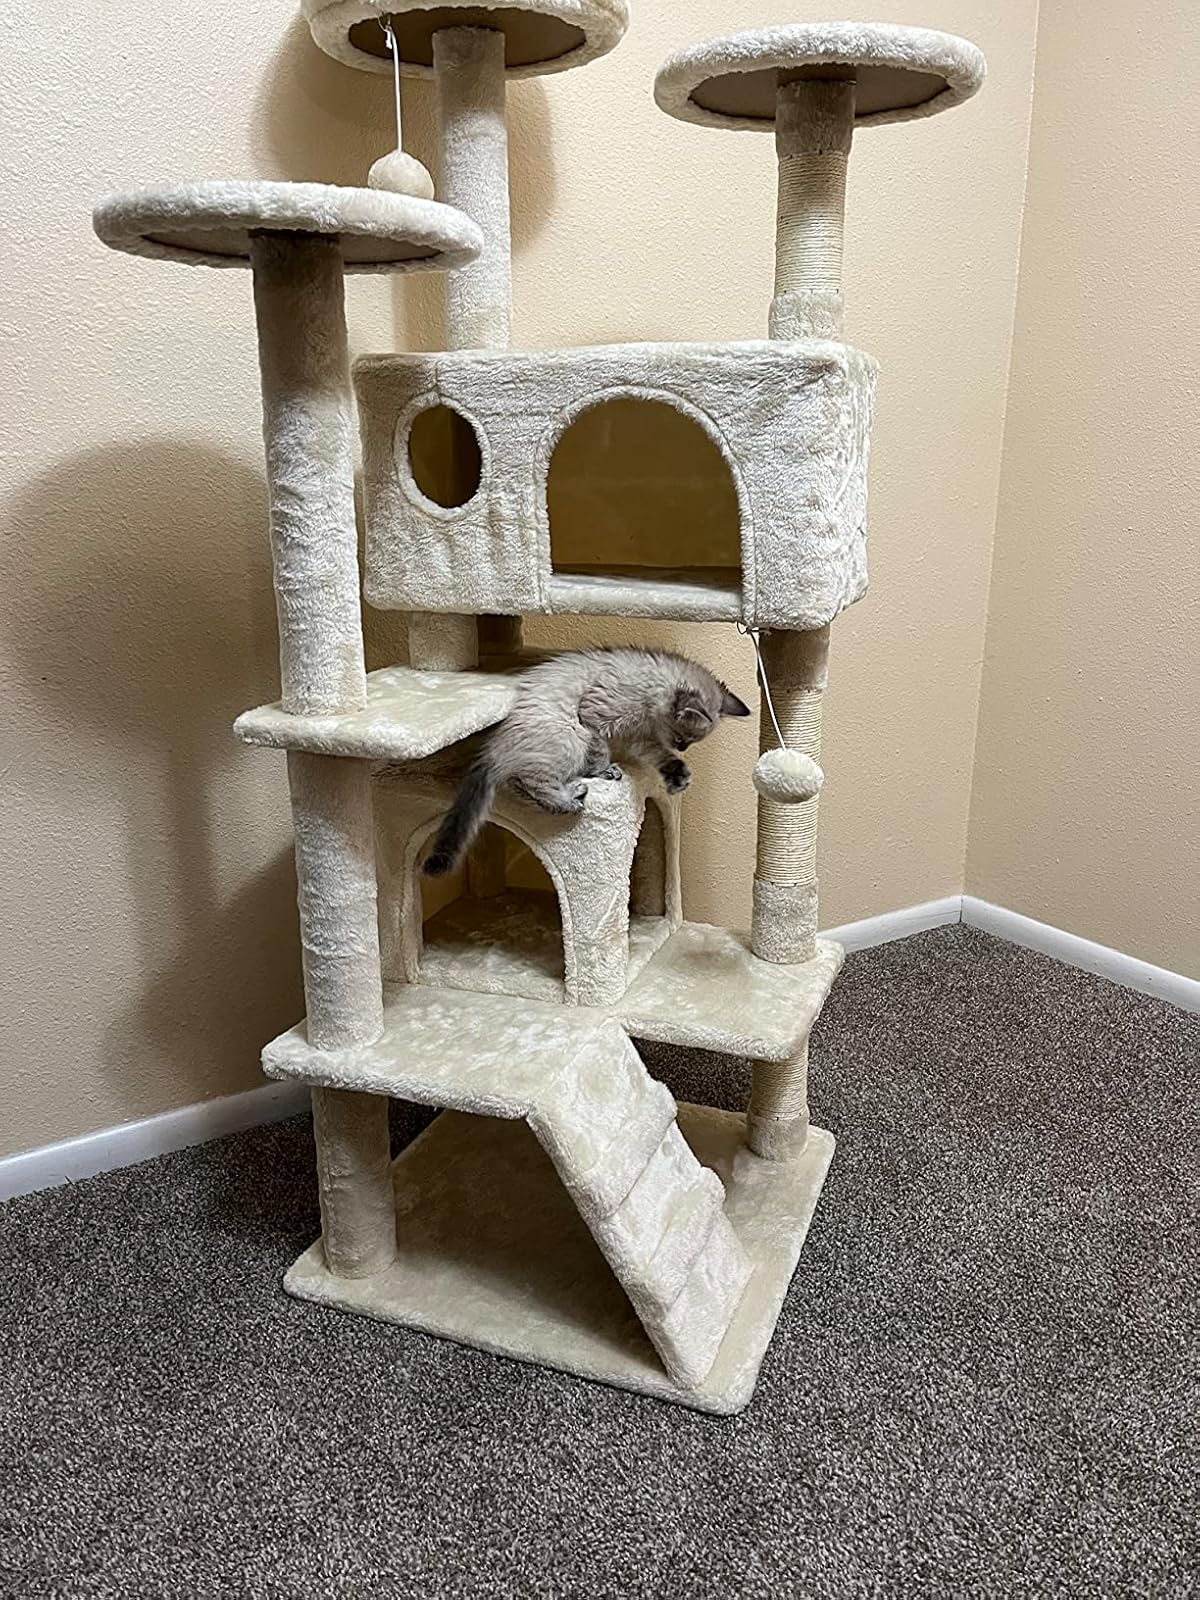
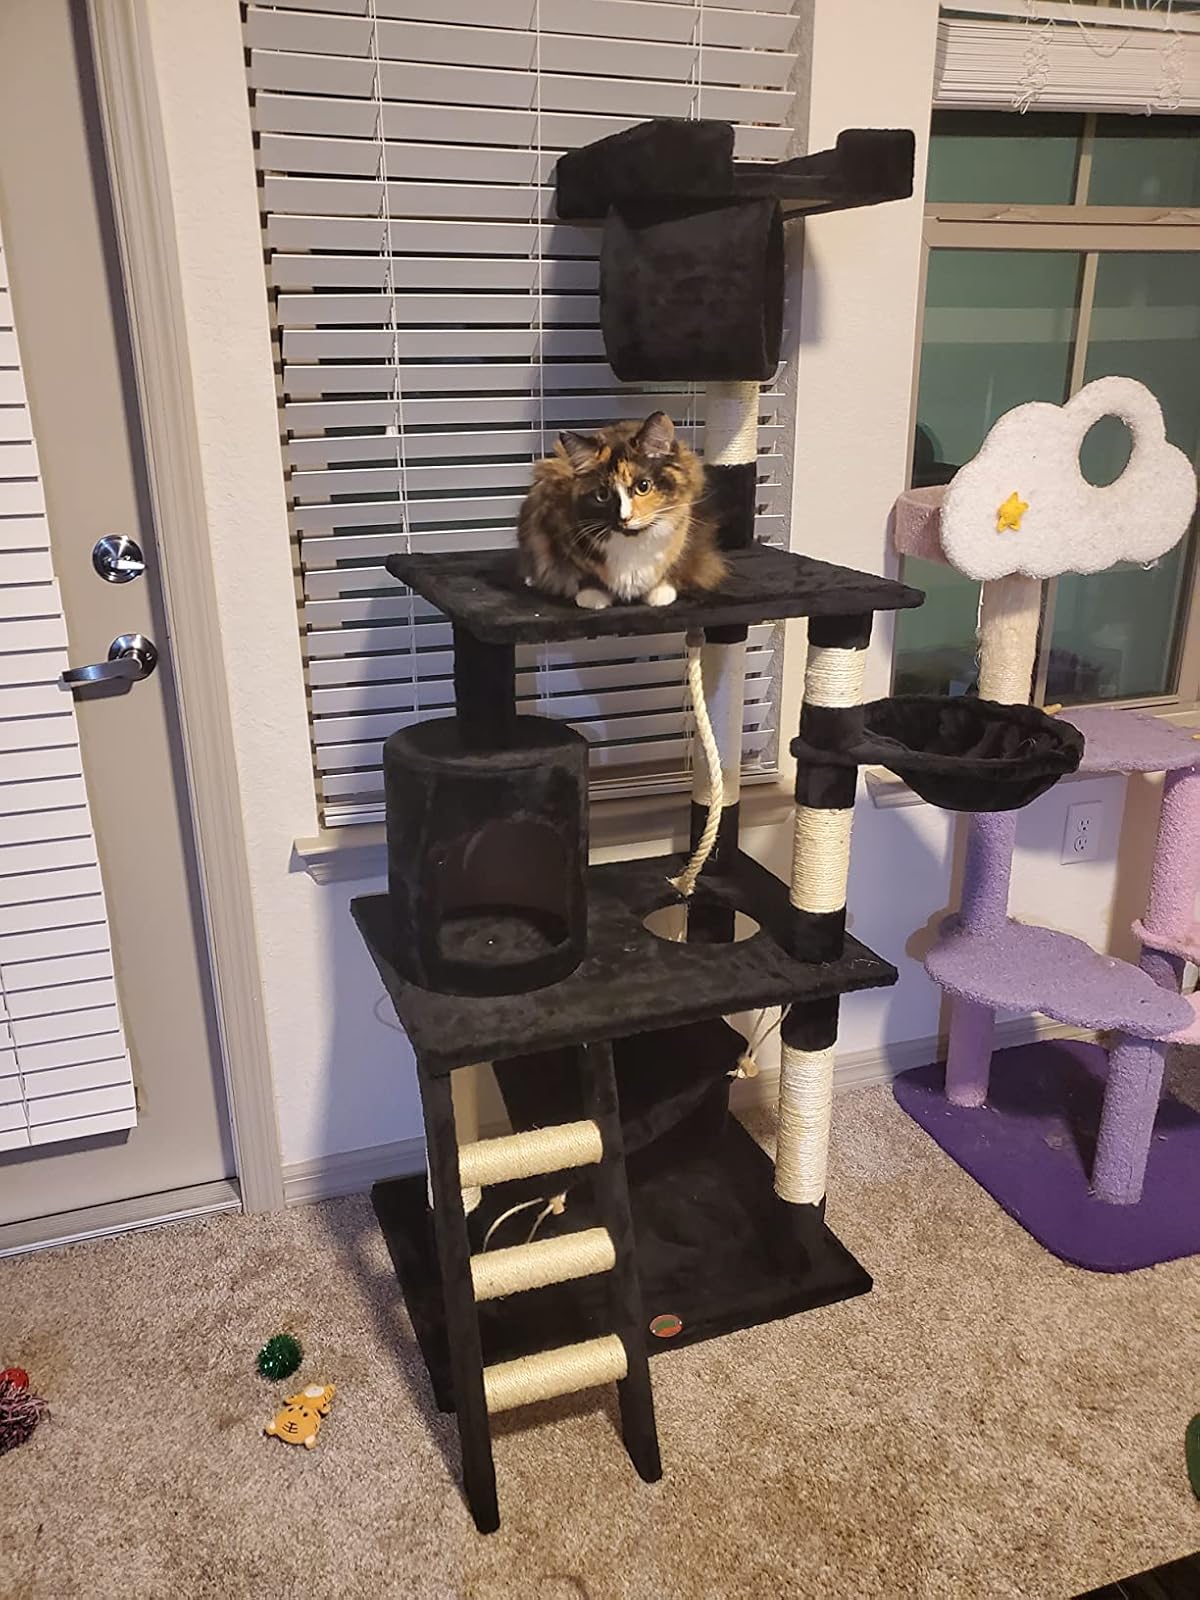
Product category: items_cat tree
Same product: no